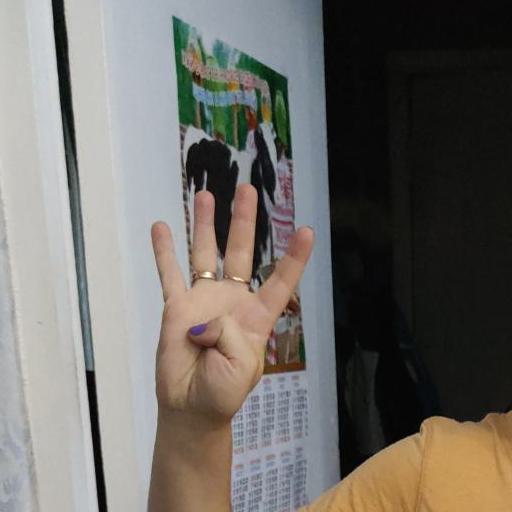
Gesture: four